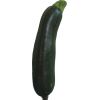
Label: Zucchini dark 1